Tynemouth Lifeboat Station

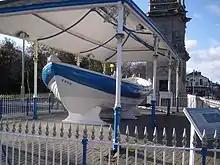
"Tyne" lifeboat on display in South Shields

The Tyne Institution would maintain their fleet of lifeboats, providing 2 new boats and a new boathouse at South Beach, South Shields, in 1841–2. On 4 December 1849, the Tyne Institution lifeboat "Providence" was launched to the aid to the brig "Betsy", which had run ashore at Herd sands. Whilst alongside the vessel, the "Providence" was capsized. "Tyne" was launched, and picked up three survivors still holding onto the "Providence", and North Shields lifeboat "Northumberland" rescued the crew of the "Betsy", plus one lifeboat man who had managed to get aboard. 20 of the 24 crew of the "Providence" were lost.